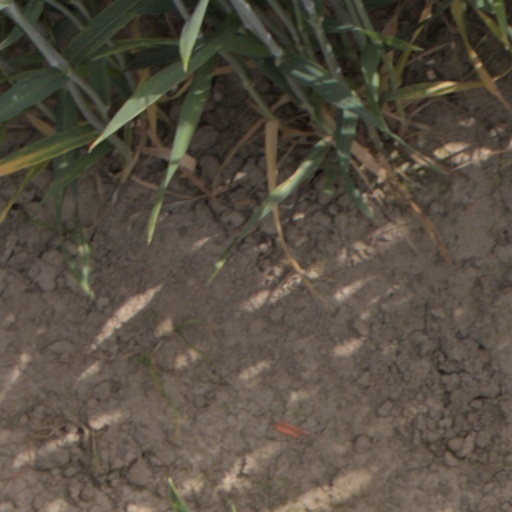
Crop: wheat